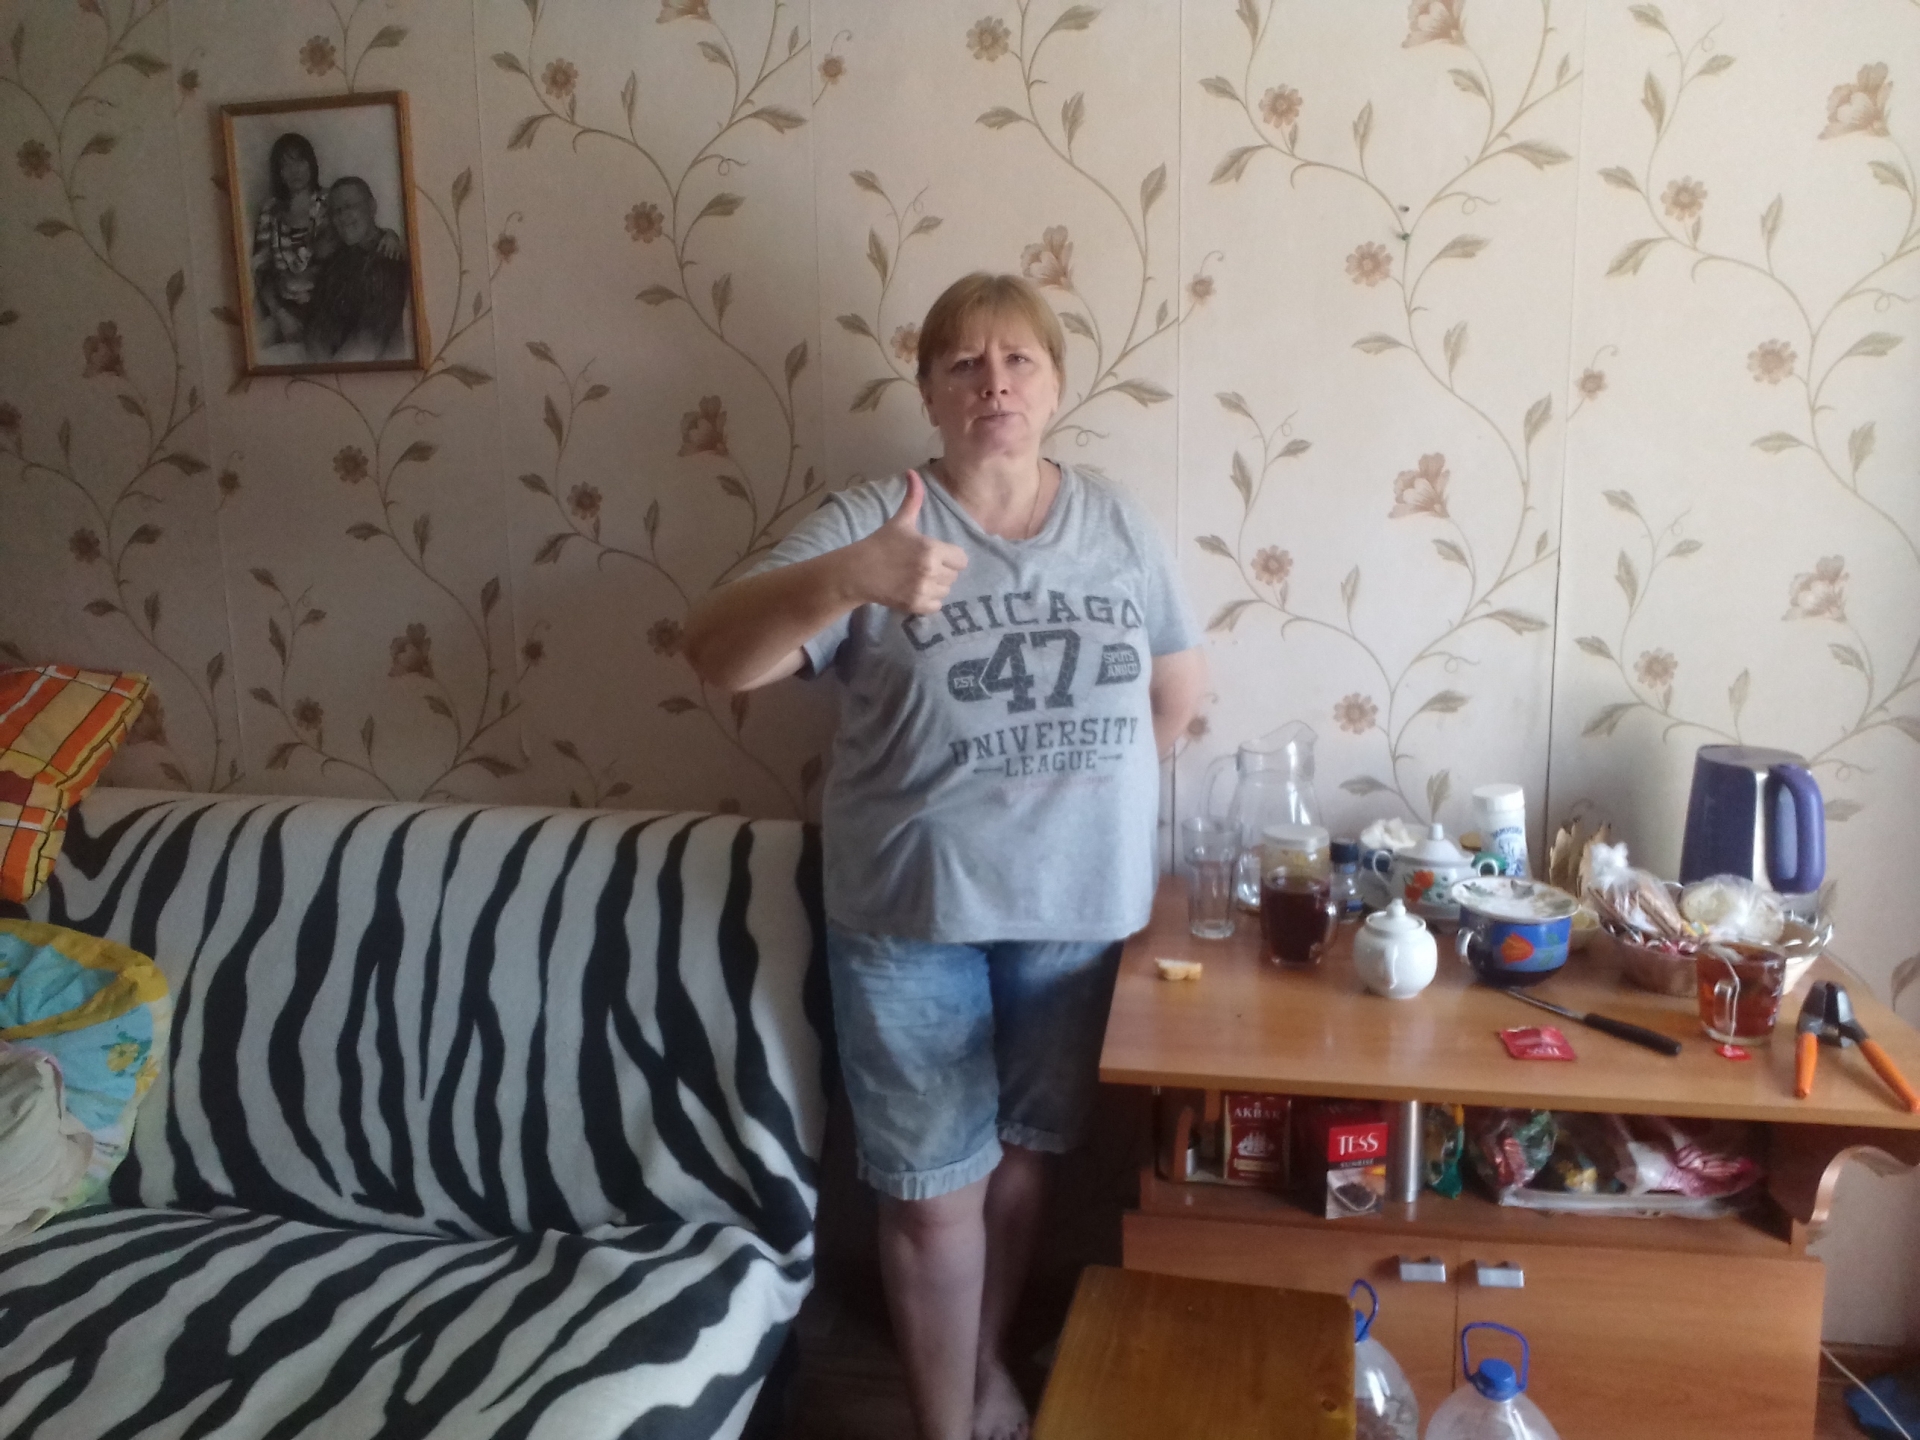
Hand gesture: like